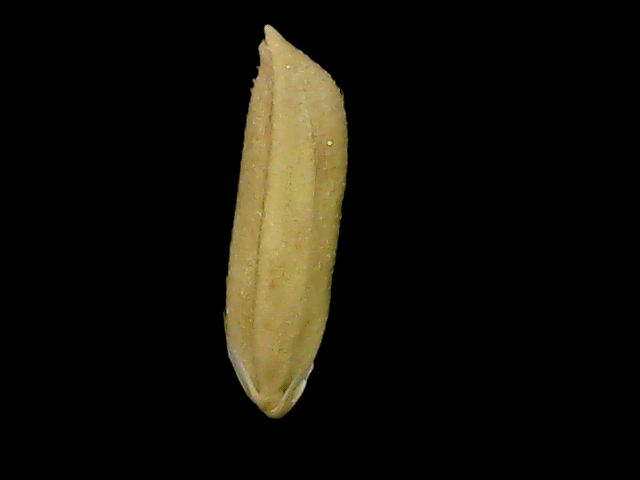
Rice variety: Bd75